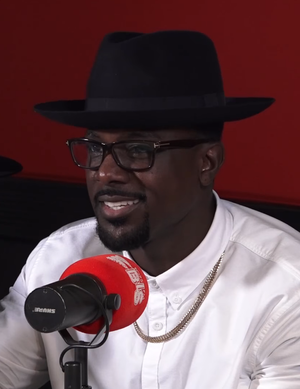
Lance Gross est un acteur américain né le 8 juillet 1981 à Oakland.
Sleepy Hollow est une série télévisée américaine en 62 épisodes de 42 minutes créée par Alex Kurtzman, Roberto Orci, Phillip Iscove et Len Wiseman, une version moderne de La Légende de Sleepy Hollow, diffusée entre le 16 septembre 2013 et le 31 mars 2017 sur le réseau Fox et en simultané au Canada sur le réseau Global pour les deux premières saisons, puis sur CTV Two pour les suivantes.